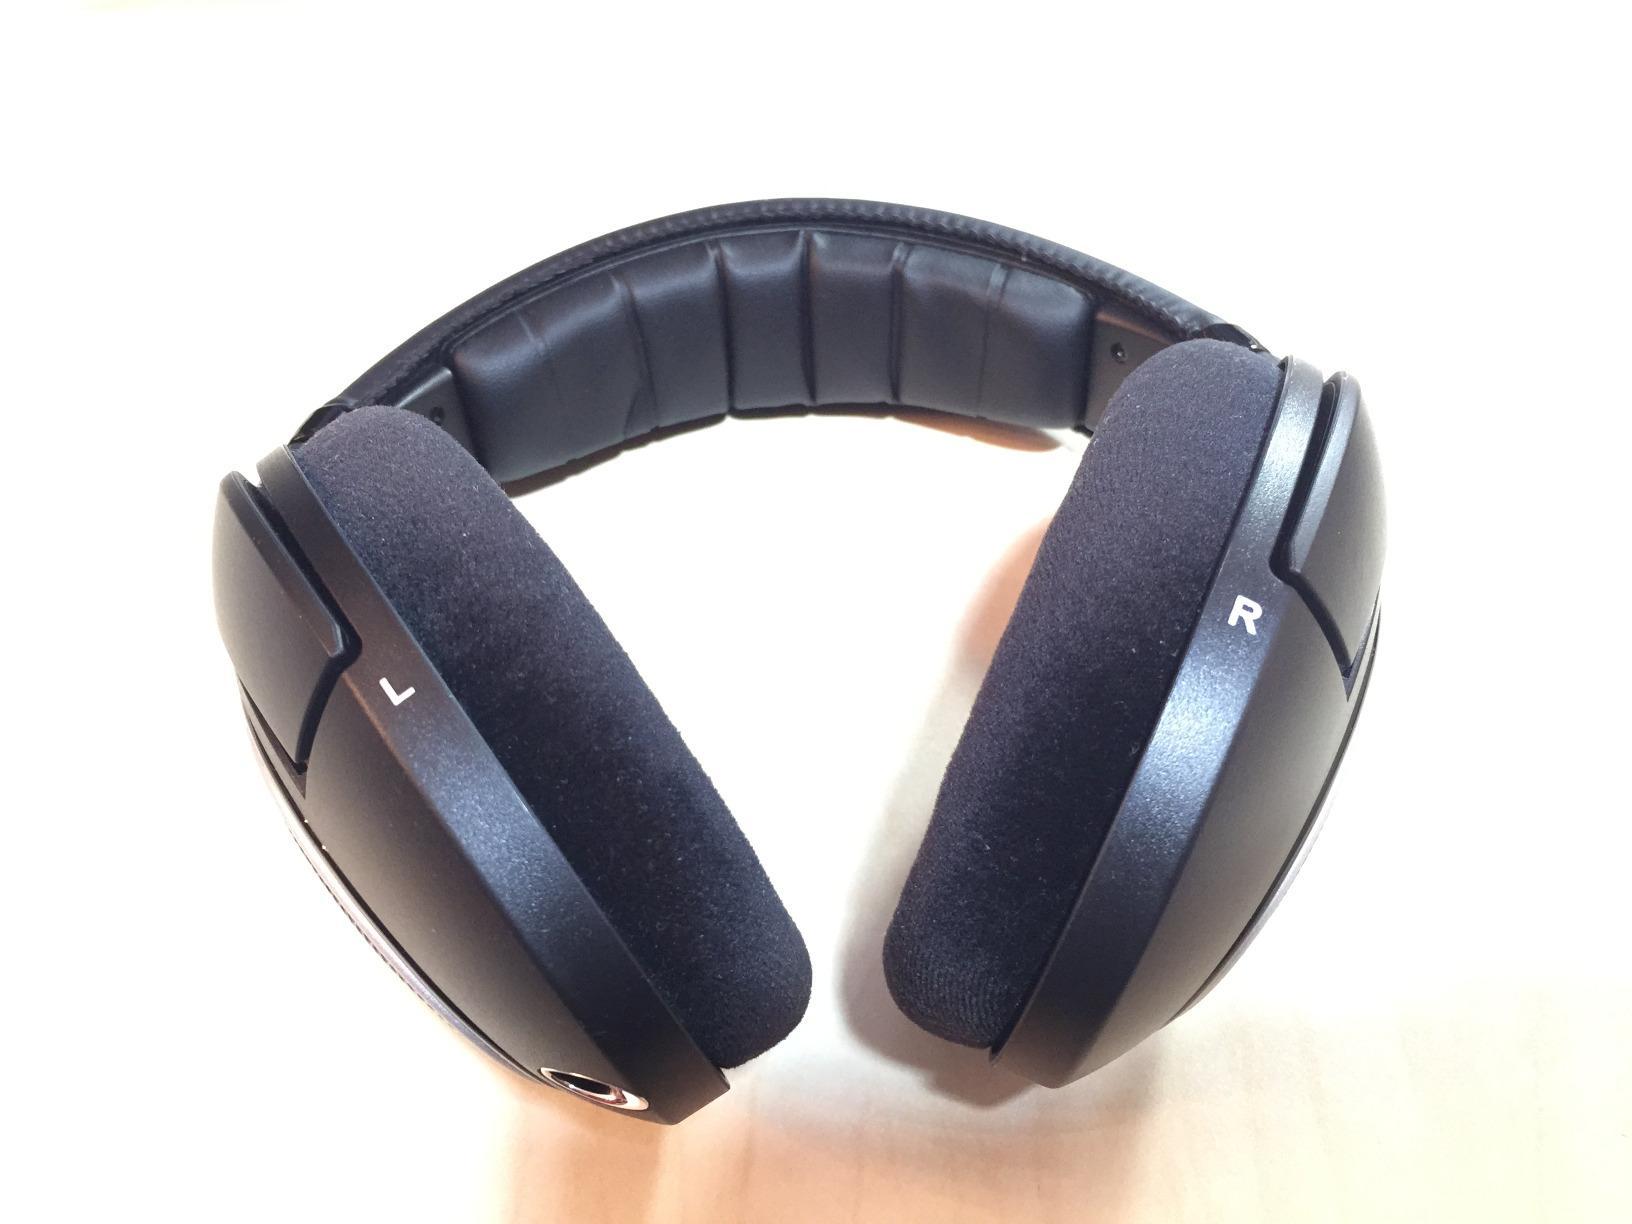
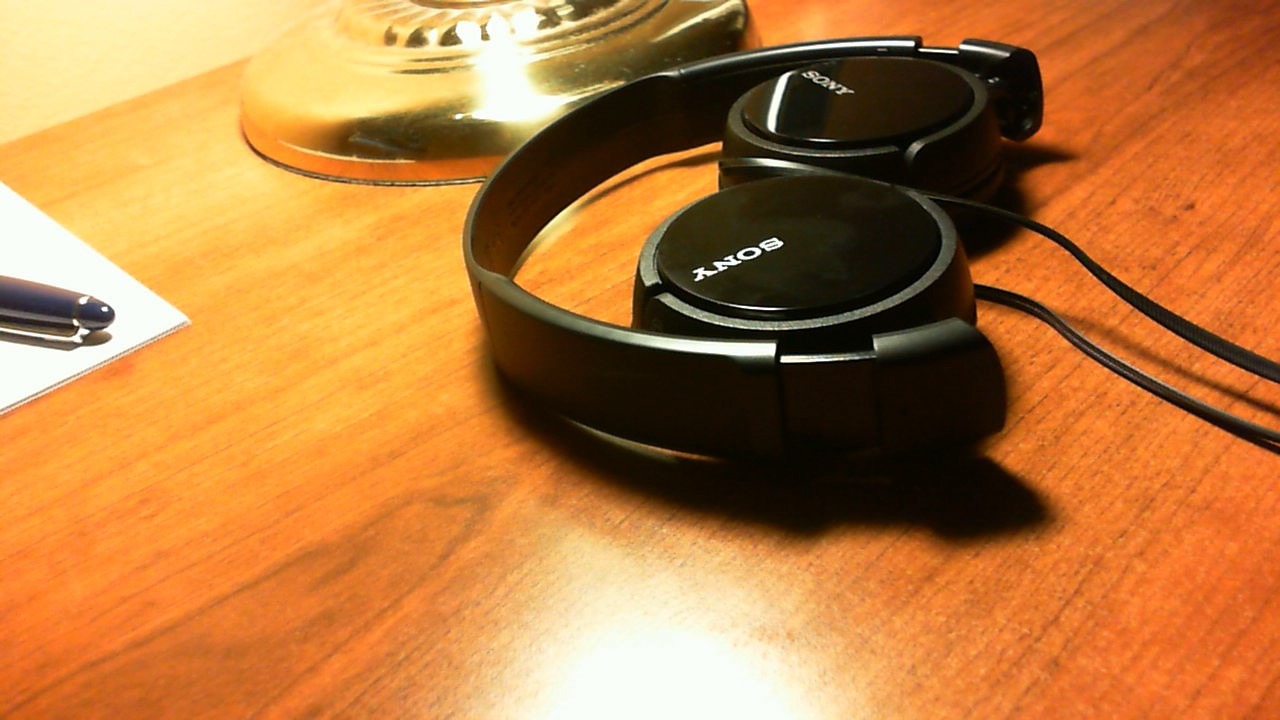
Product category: headphones
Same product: no